Chinese numismatic charm

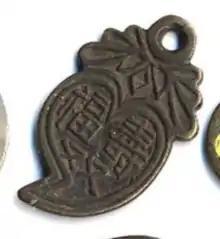
A Chinese peach charm for "good luck" (福) and "longevity" (壽).

Chinese lock charms (Traditional Chinese: 家鎖; Simplified Chinese: 家锁; Pinyin: "jiā suǒ") are based on locks, and symbolize protection from evil spirits of both the holder and their property. They were also thought to bring good fortune, longevity, and high results in the imperial exams, and were often tied around the necks of children by Buddhist or Taoist priests. Chinese lock charms are flat and without moving parts, with a form that resembles the Hanzi character "凹", which can translate to "concave". All Chinese lock charms have Chinese characters on them. An example of a Chinese lock charm is the "hundred family lock" (Traditional Chinese: 百家鎖), traditionally funded by a poor family asking a hundred other families to each gift a cash coin as a gesture of goodwill for their newborn child, vesting an interest in the child's security. Many Chinese lock charms are used to wish for stability. Other designs of lock charms include religious mountains, the Bagua, and Yin Yang symbol.